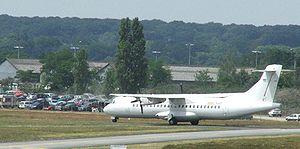
Avion espagnol au roulage sur l'aéroport Le Mans-Arnage lors des 24 heures du Mans 2009.
L'aéroport du Mans ou aéroport Le Mans-Arnage, autrefois nommé aérodrome des Raineries, est un aéroport qui se situe à environ 7 kilomètres au sud de la ville du Mans sur le territoire de la commune d'Arnage, dans la Sarthe, en France. Il est accessible via le périphérique sud de la ville. Son gestionnaire est la Chambre de commerce et d'industrie du Mans et de la Sarthe.
Cet article décrit les secteurs et les quartiers du Mans, une ville de l'Ouest de la France, chef-lieu de la Sarthe et située dans les Pays de la Loire.